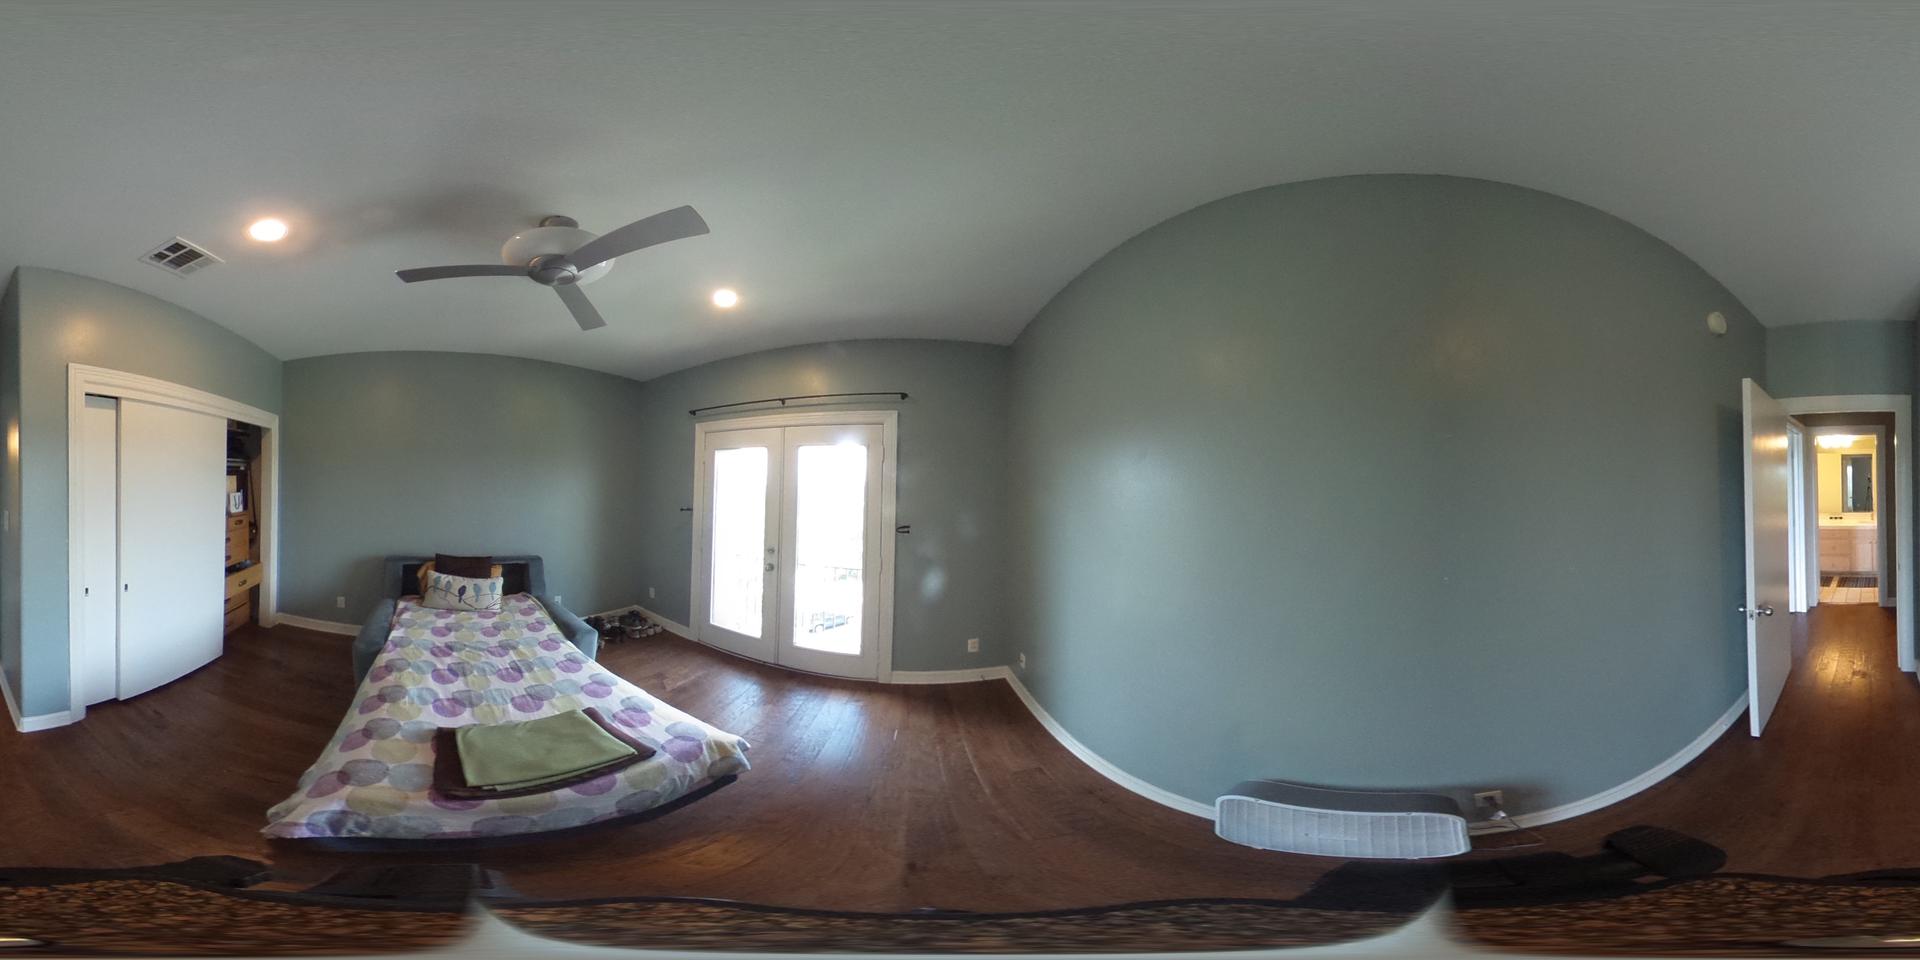
Referred object: the folded green towel at the foot of the bed

Referred object: The ceiling fan above the bed.